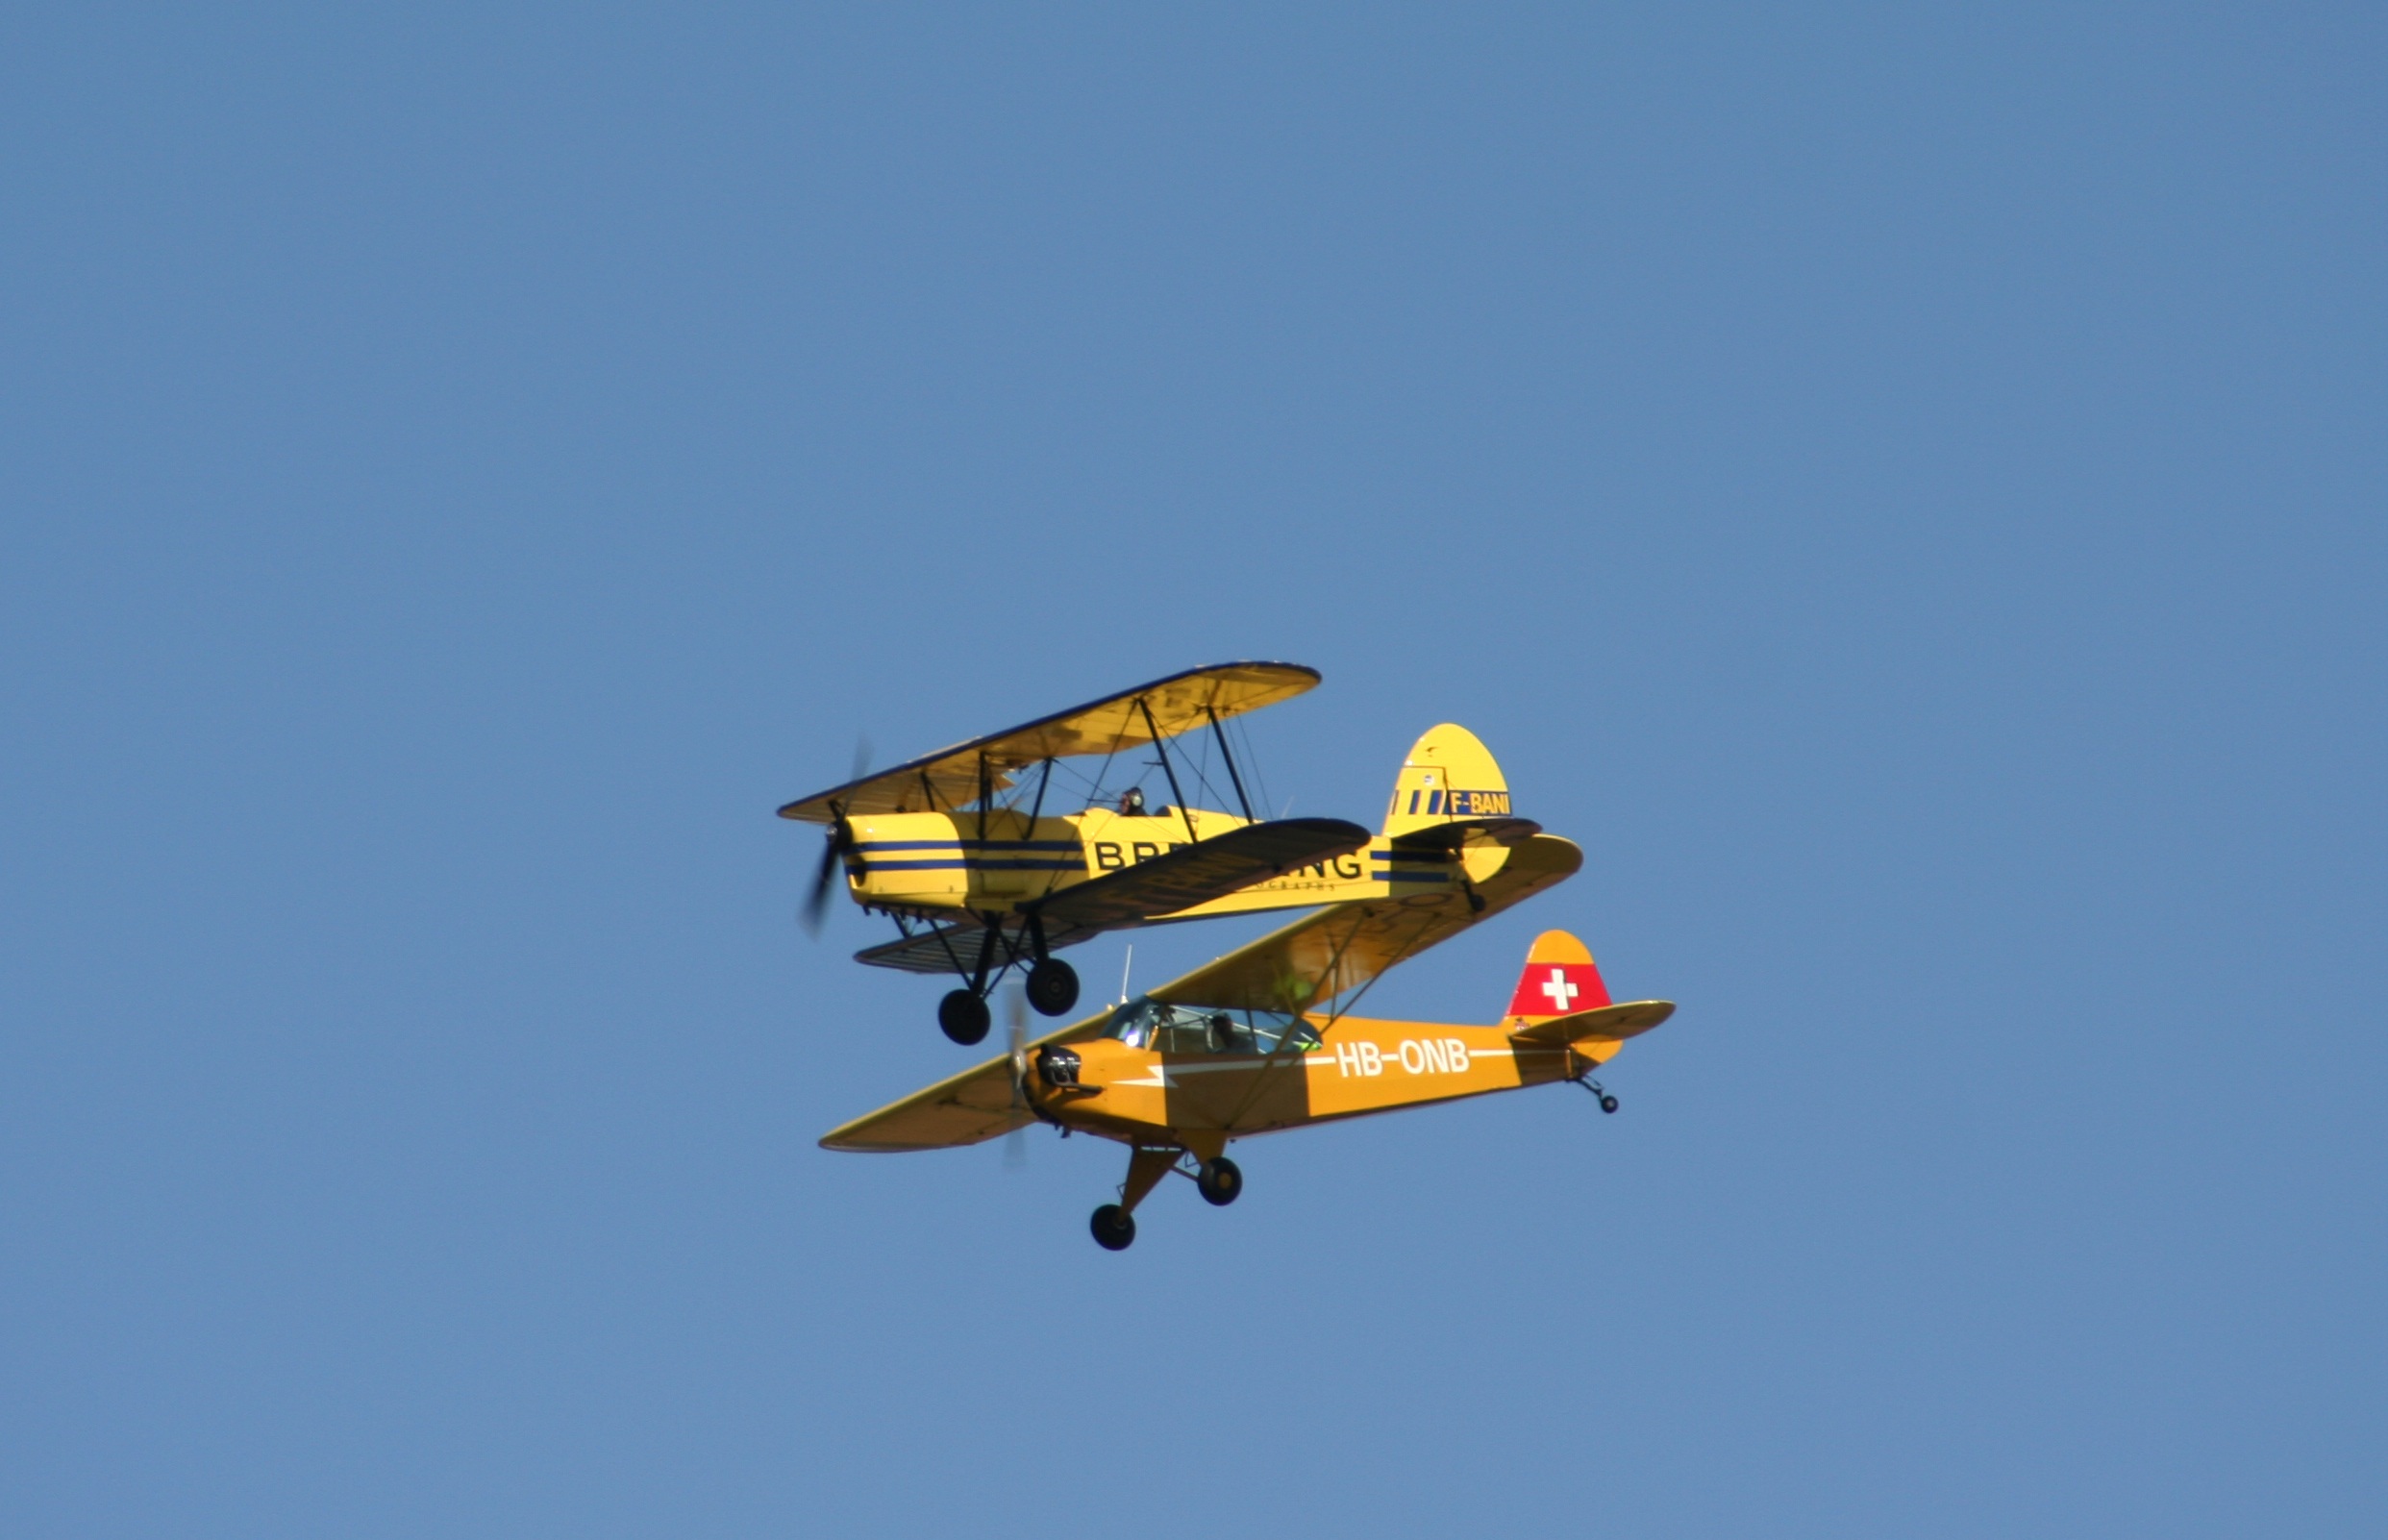
sky, airplane, aircraft, vehicle, aviation, flight, clouds, wings, biplane, air show, light aircraft, monoplane, atmosphere of earth